Gastão d'Escragnolle, Baron d'Escragnolle

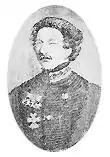
Alexandre Louie Marie de Robert d'Escragnolle, Father of the Baron Gastao Luis Henrique d'Escragnolle

Gastão Luís Henrique Robert d'Escragnolle, Baron d'Escragnolle (Rio de Janeiro, April 16, 1821 — Rio de Janeiro, June 16, 1886) was a Brazilian politician, military figure and nobleman. He was son of French noblemen Alexandre Louis Marie de Robert, count d'Escragnolle (1785 — 1828), and Adelaïde Françoise Madeleine de Beaurepaire-Rohan (1785 - 1840).